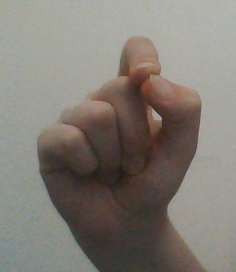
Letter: fa